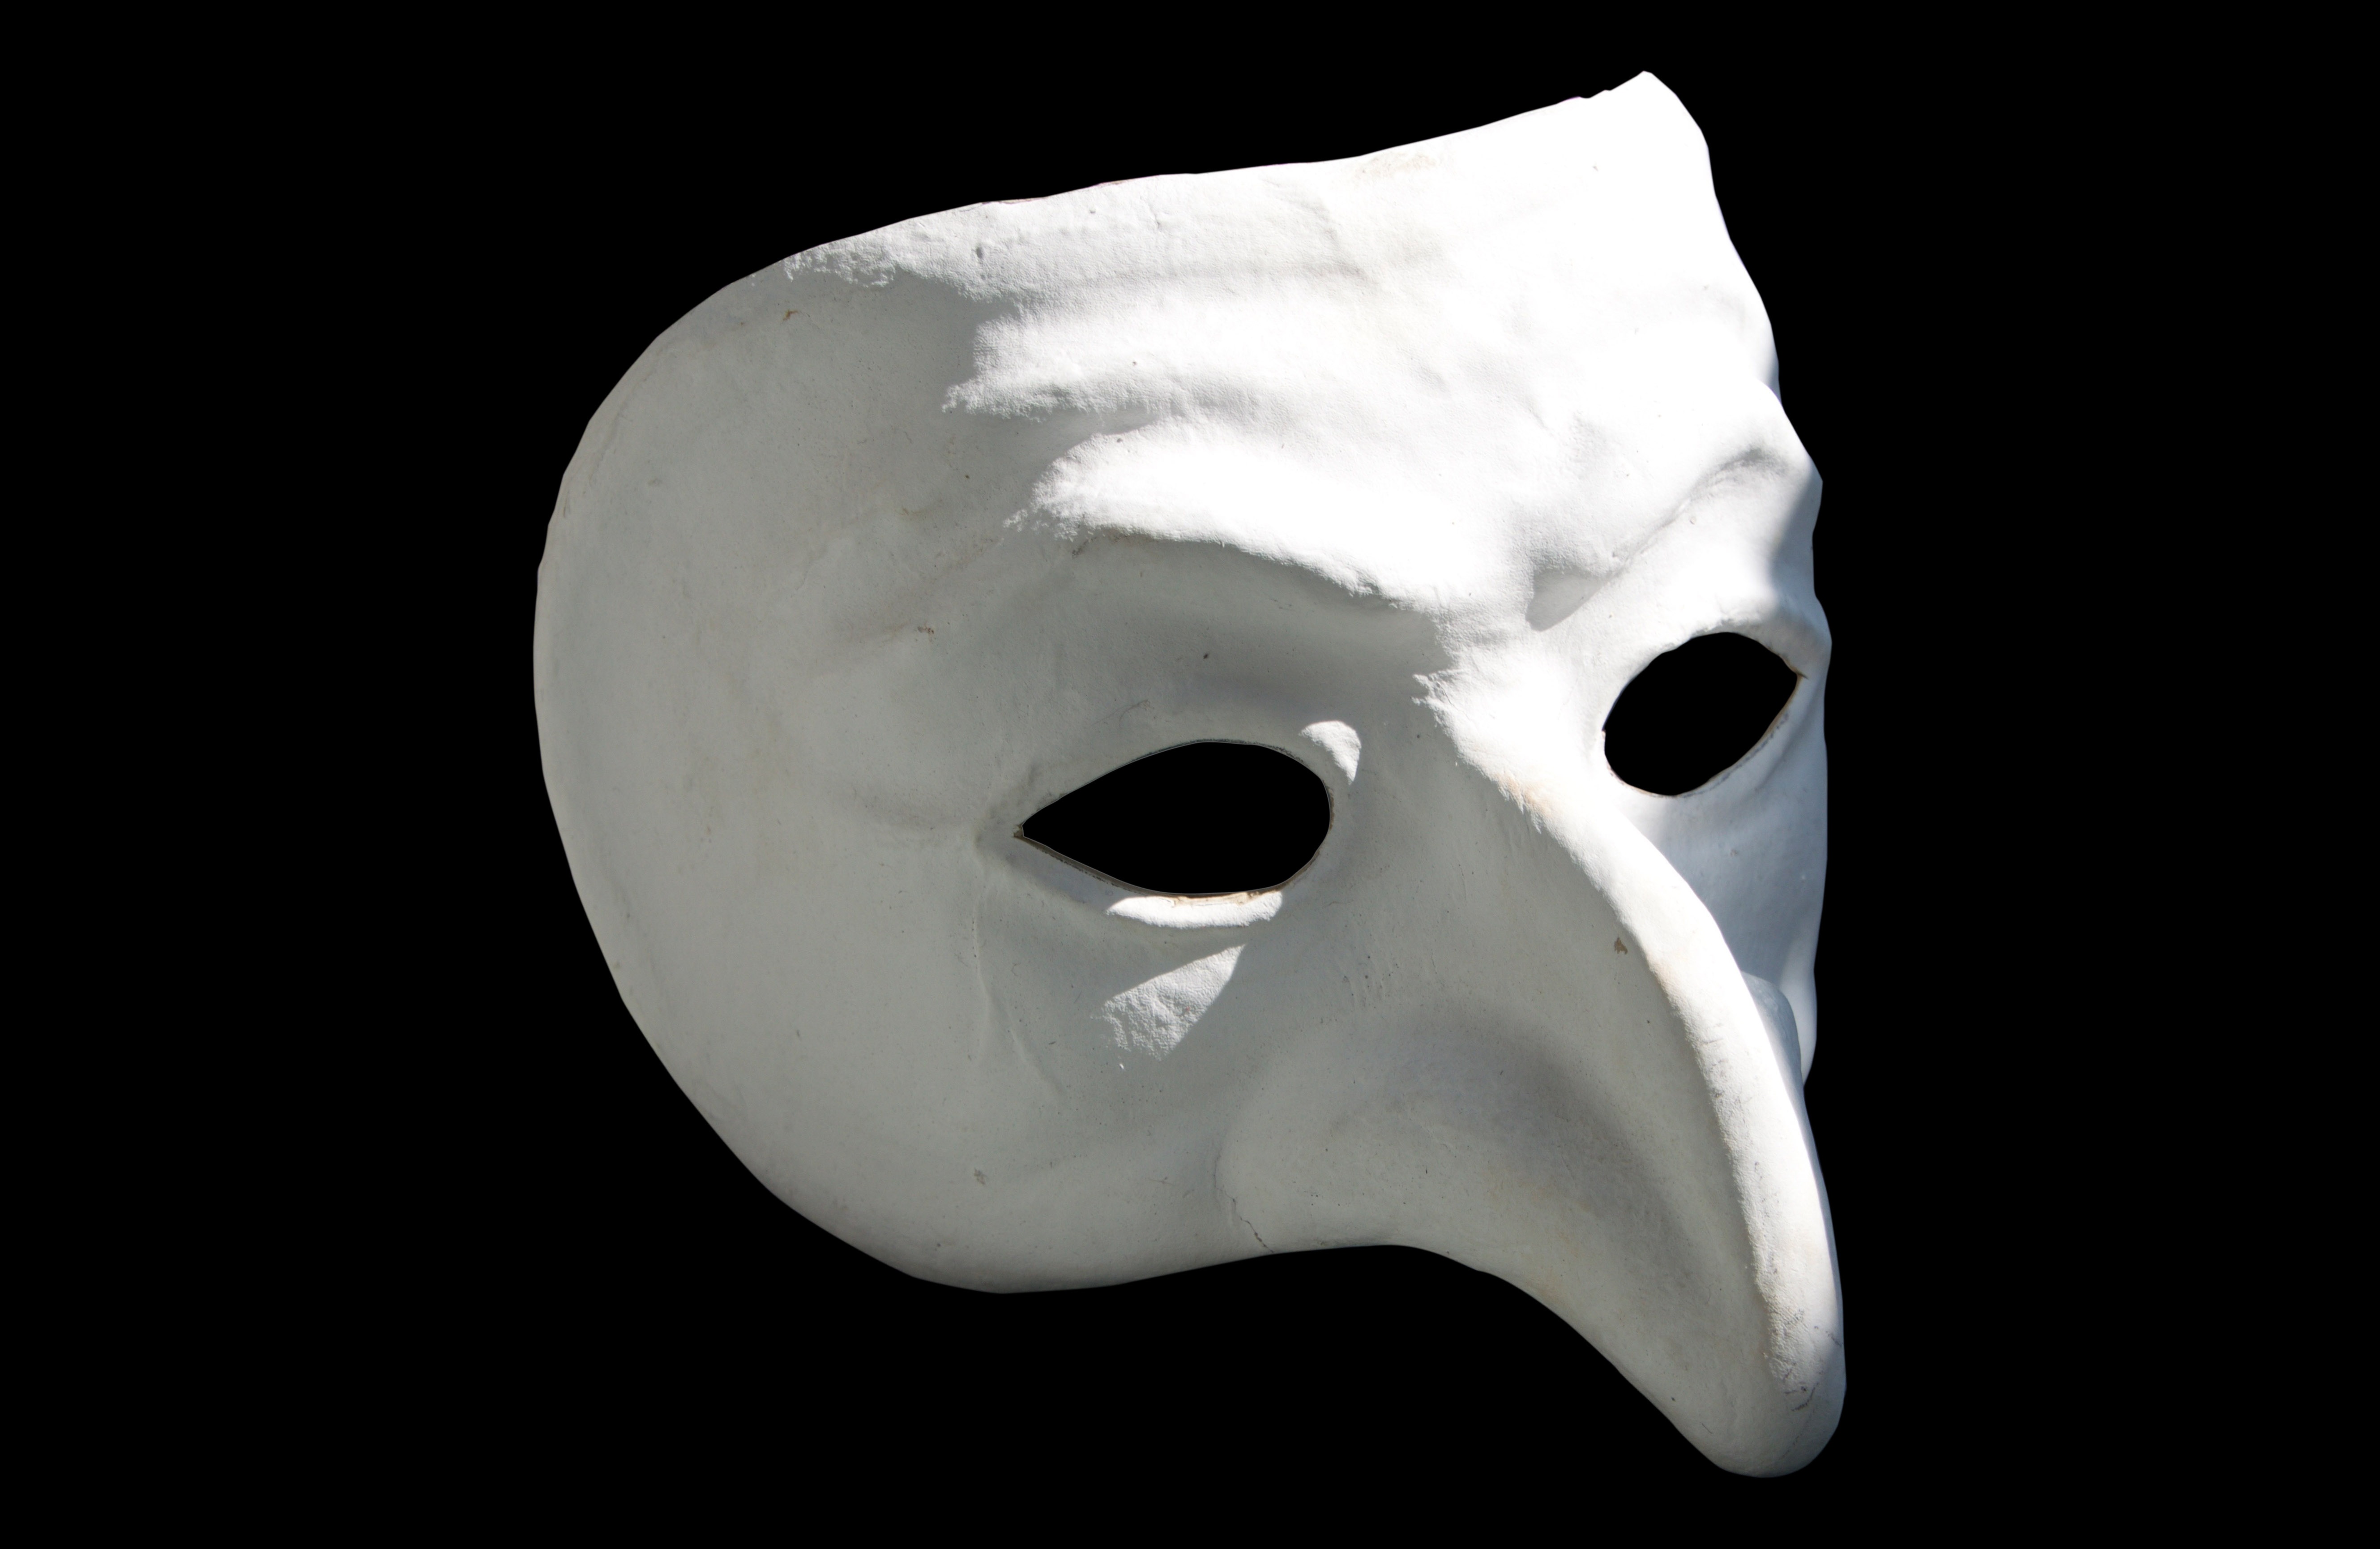
white, mystical, carnival, opera, venice, clothing, skull, headgear, bone, face, nose, mask, background, head, theater, phantom, costume, panel, masque, pulcinella, pulcinella mask, operetta, pierrot mask, goaltender mask